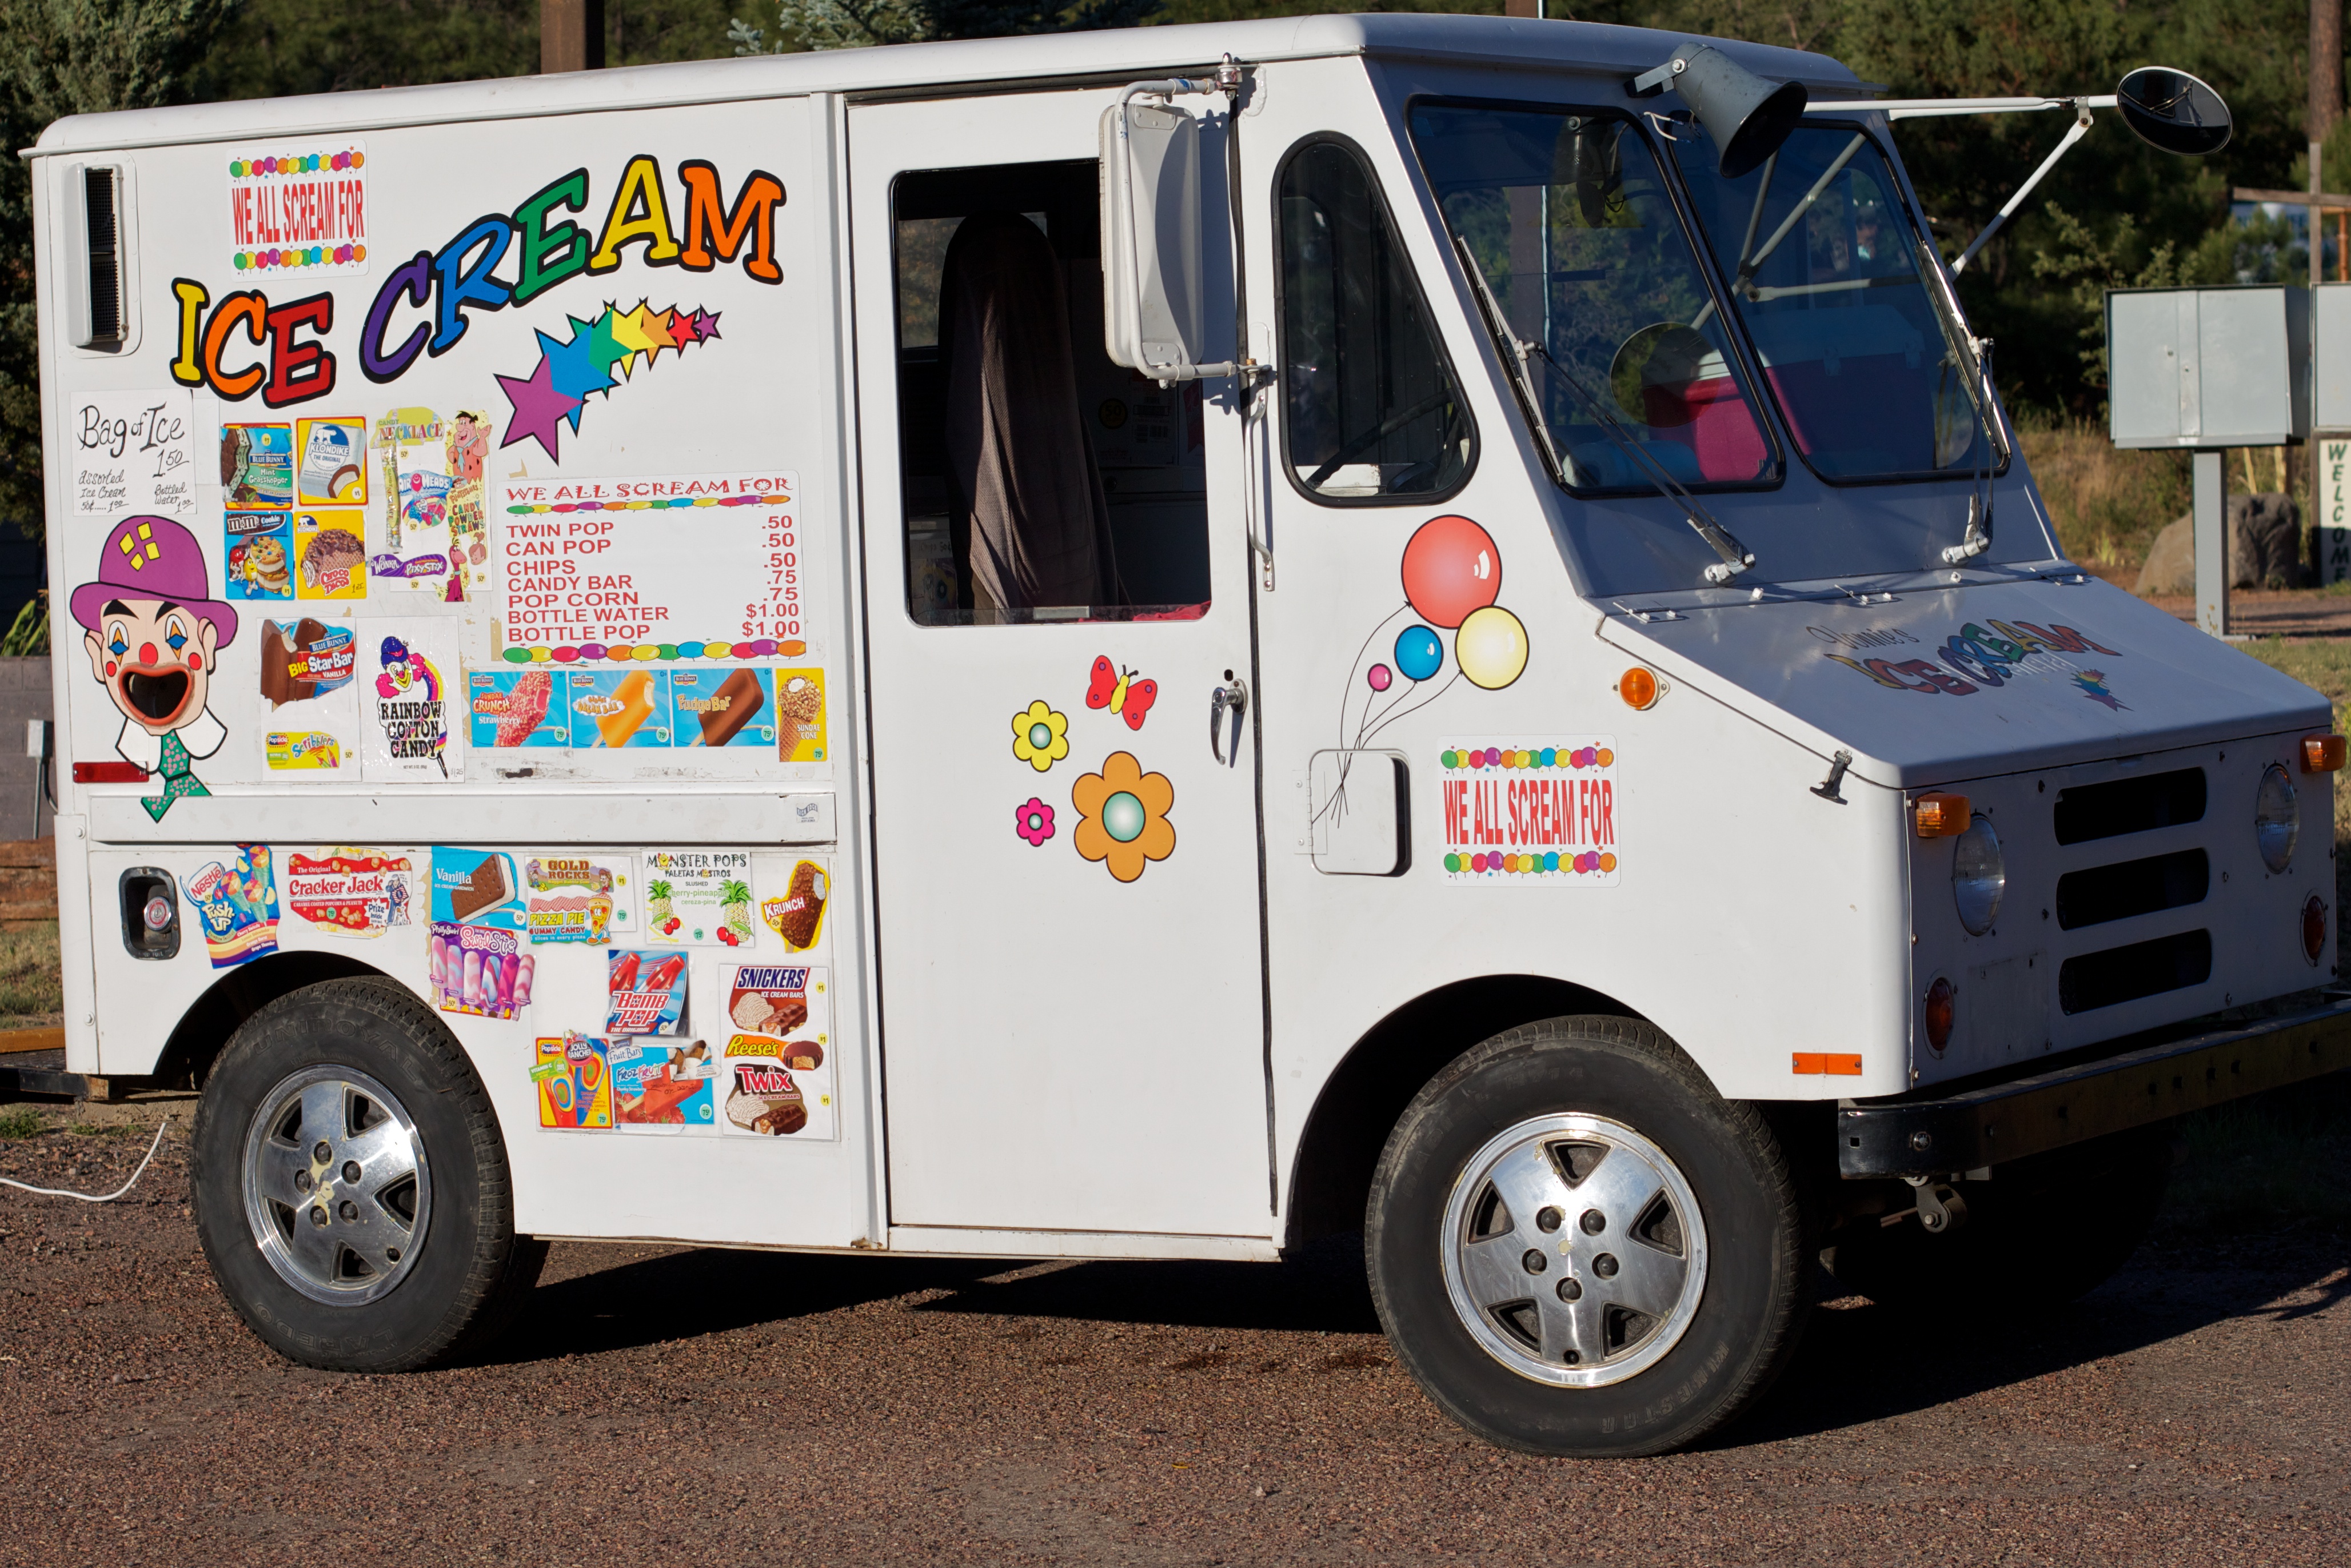
transport, truck, vehicle, land vehicle